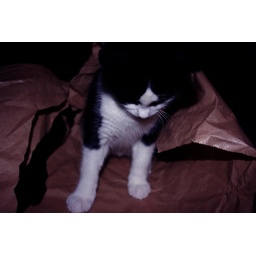
cat in the bag 12